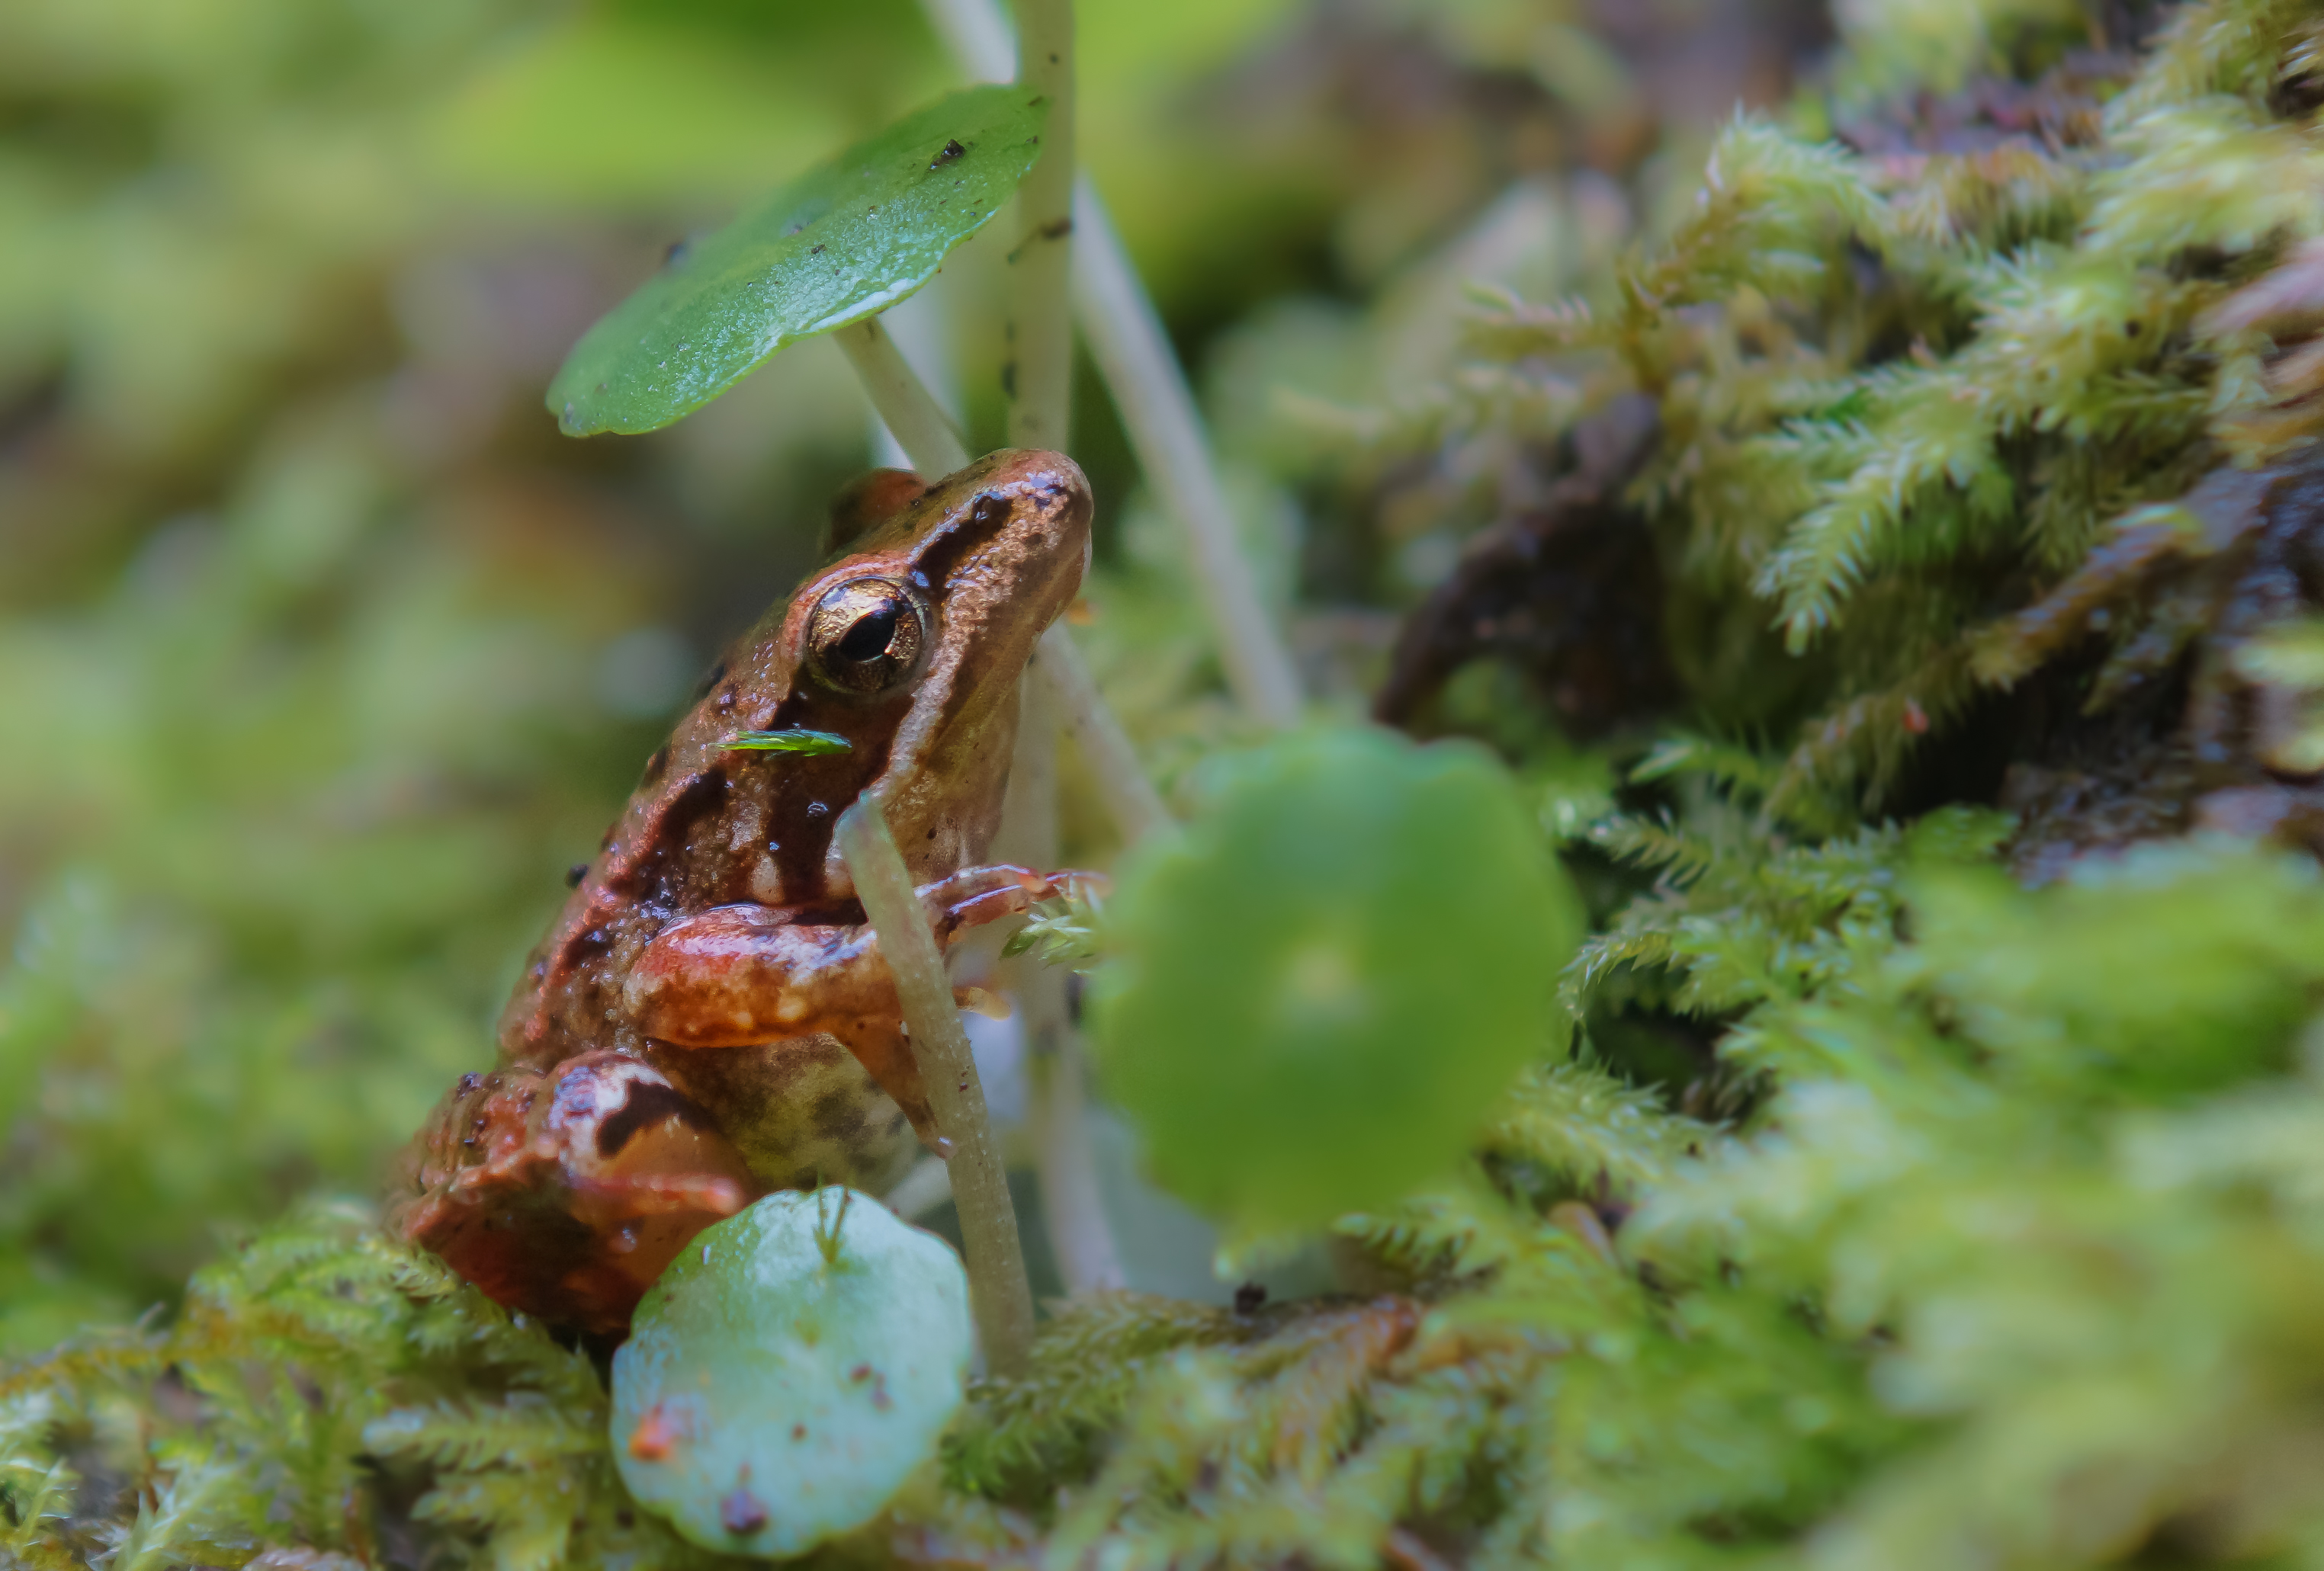
nature, photography, leaf, flower, wildlife, green, insect, macro, frog, amphibian, flora, fauna, invertebrate, close up, animals, naturaleza, rana, ggl1, gaby1, xovesphoto, animales, sonya77, minolta100mm, macro photography